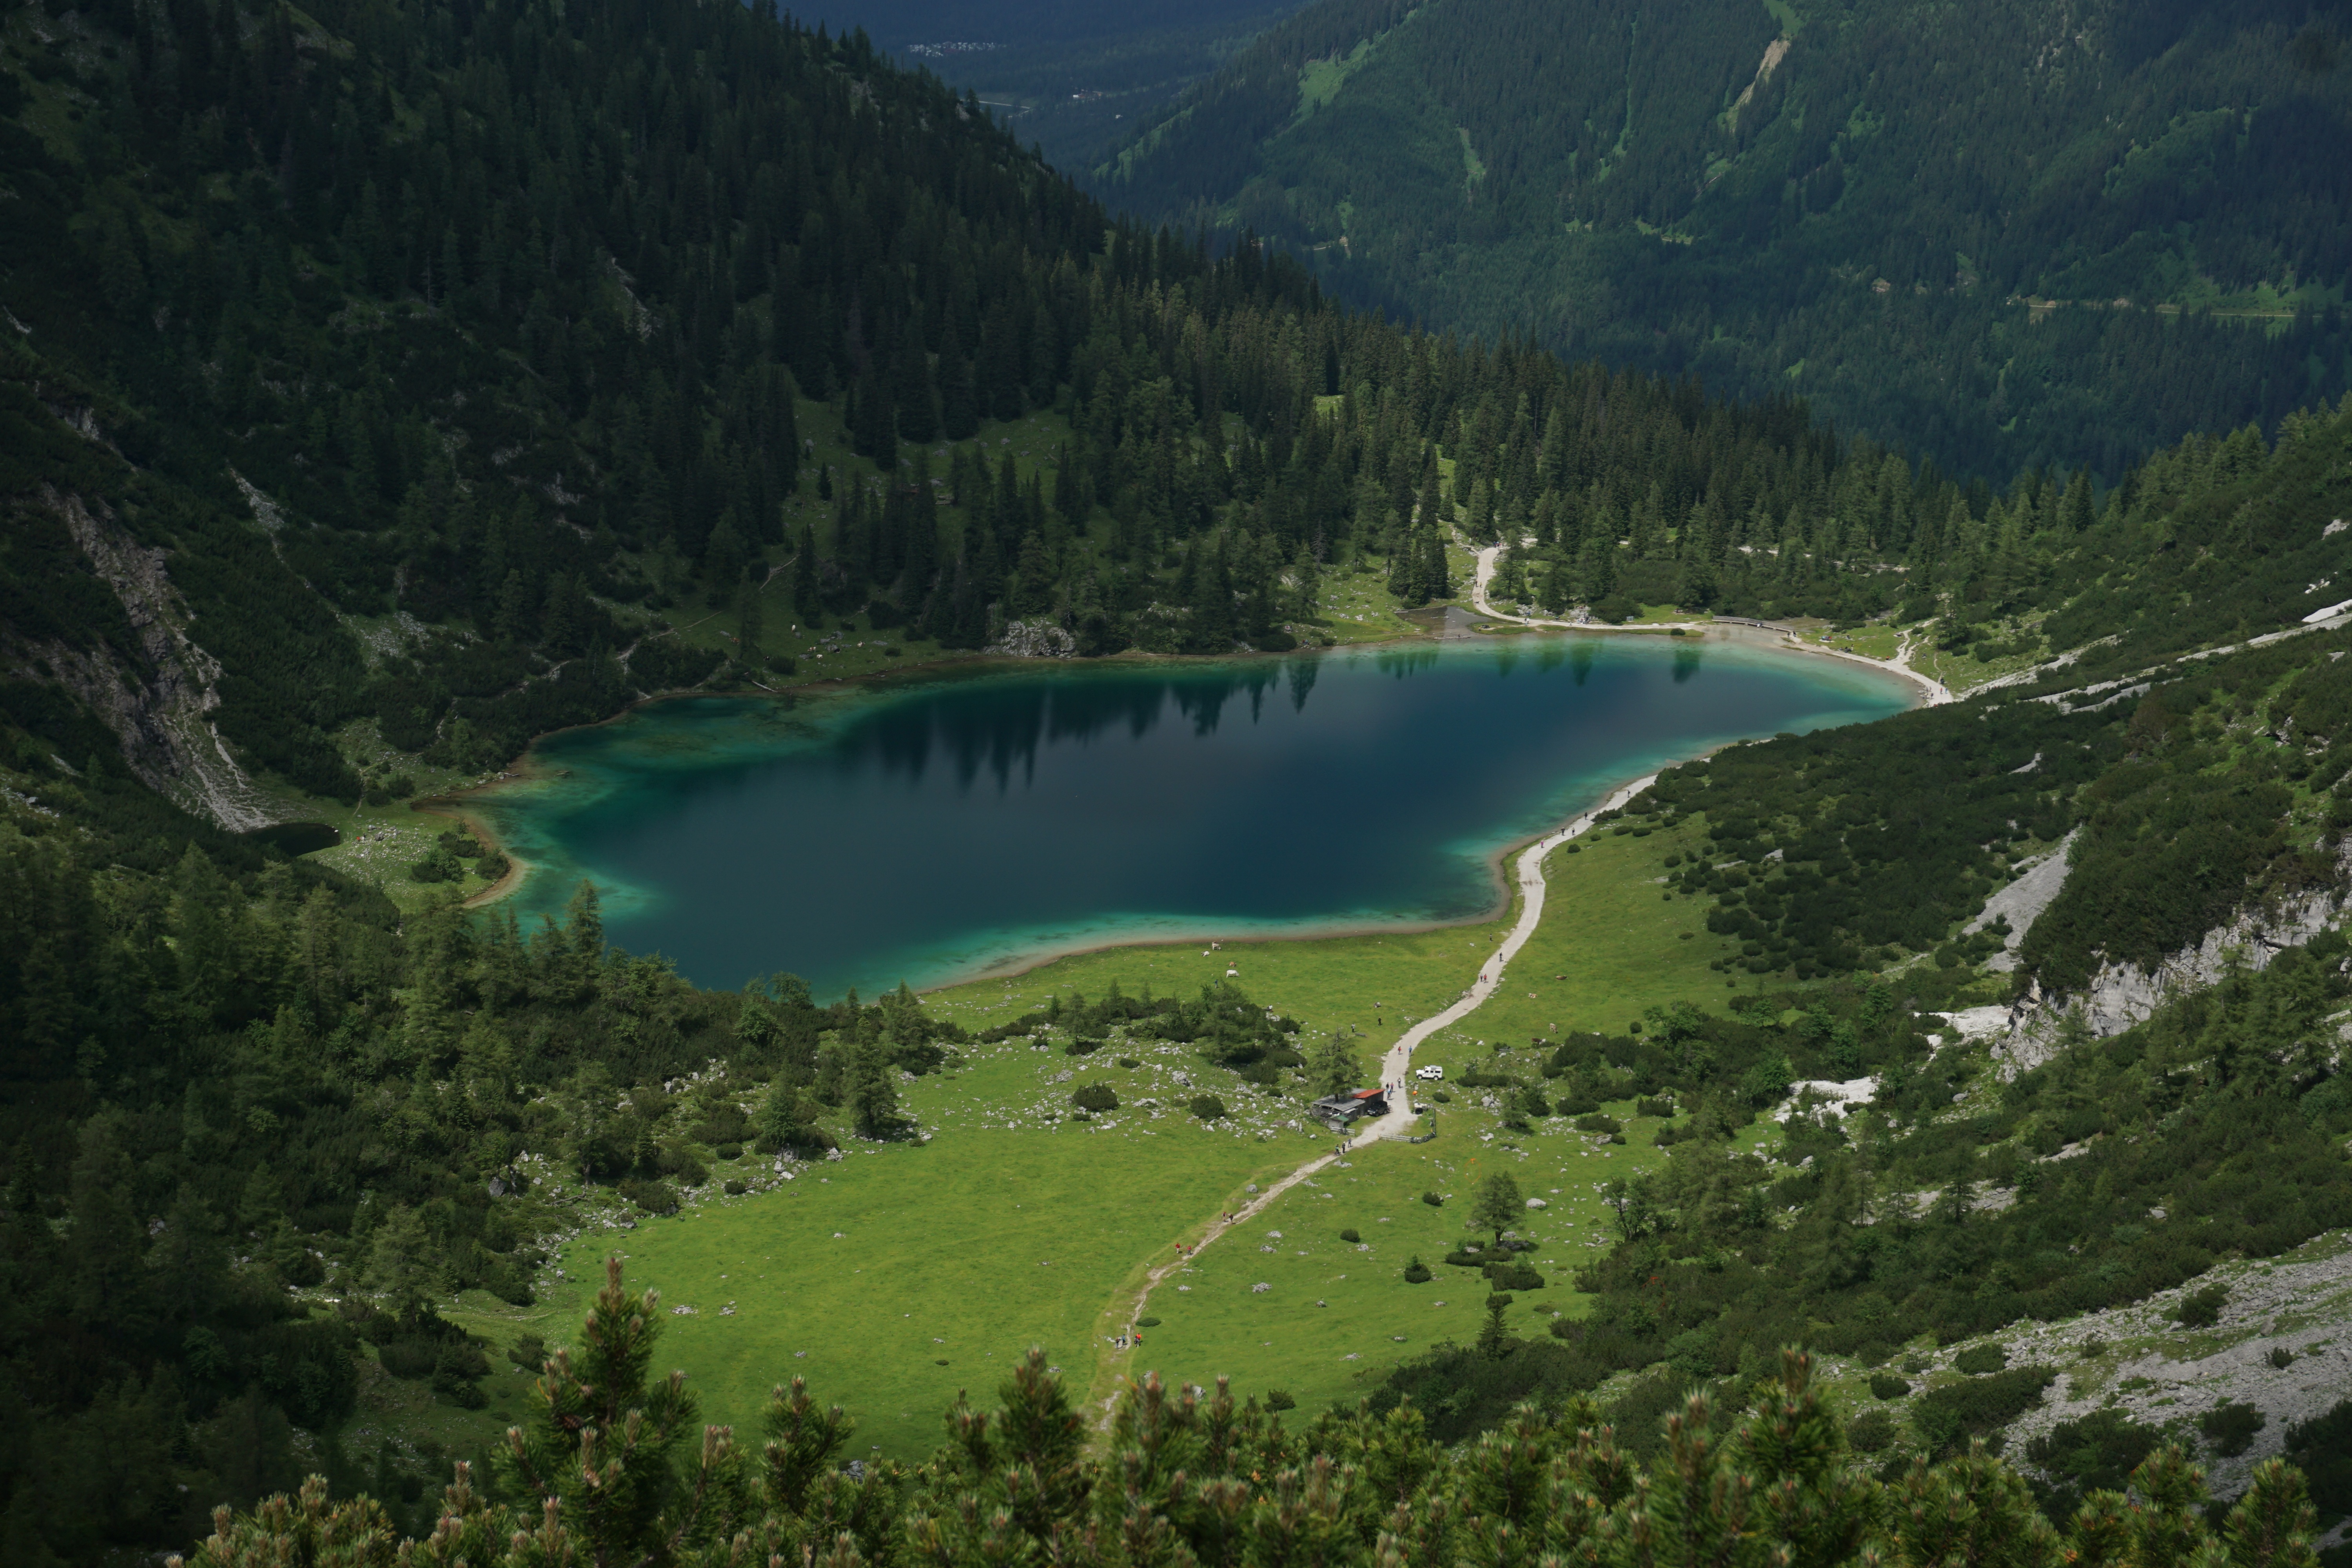
mountainous landforms, lake, wilderness, ecosystem, mountain range, tarn, mountain, loch, aerial photography, reservoir, fjord, hill, forest, valley, plateau, crater lake, landscape, mountain pass, alps